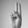
ASL letter: U